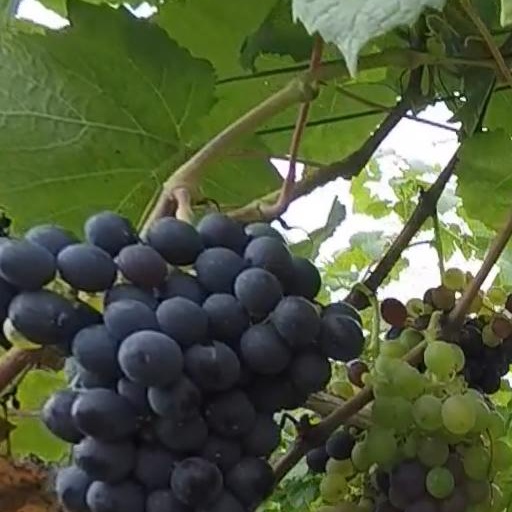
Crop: grape